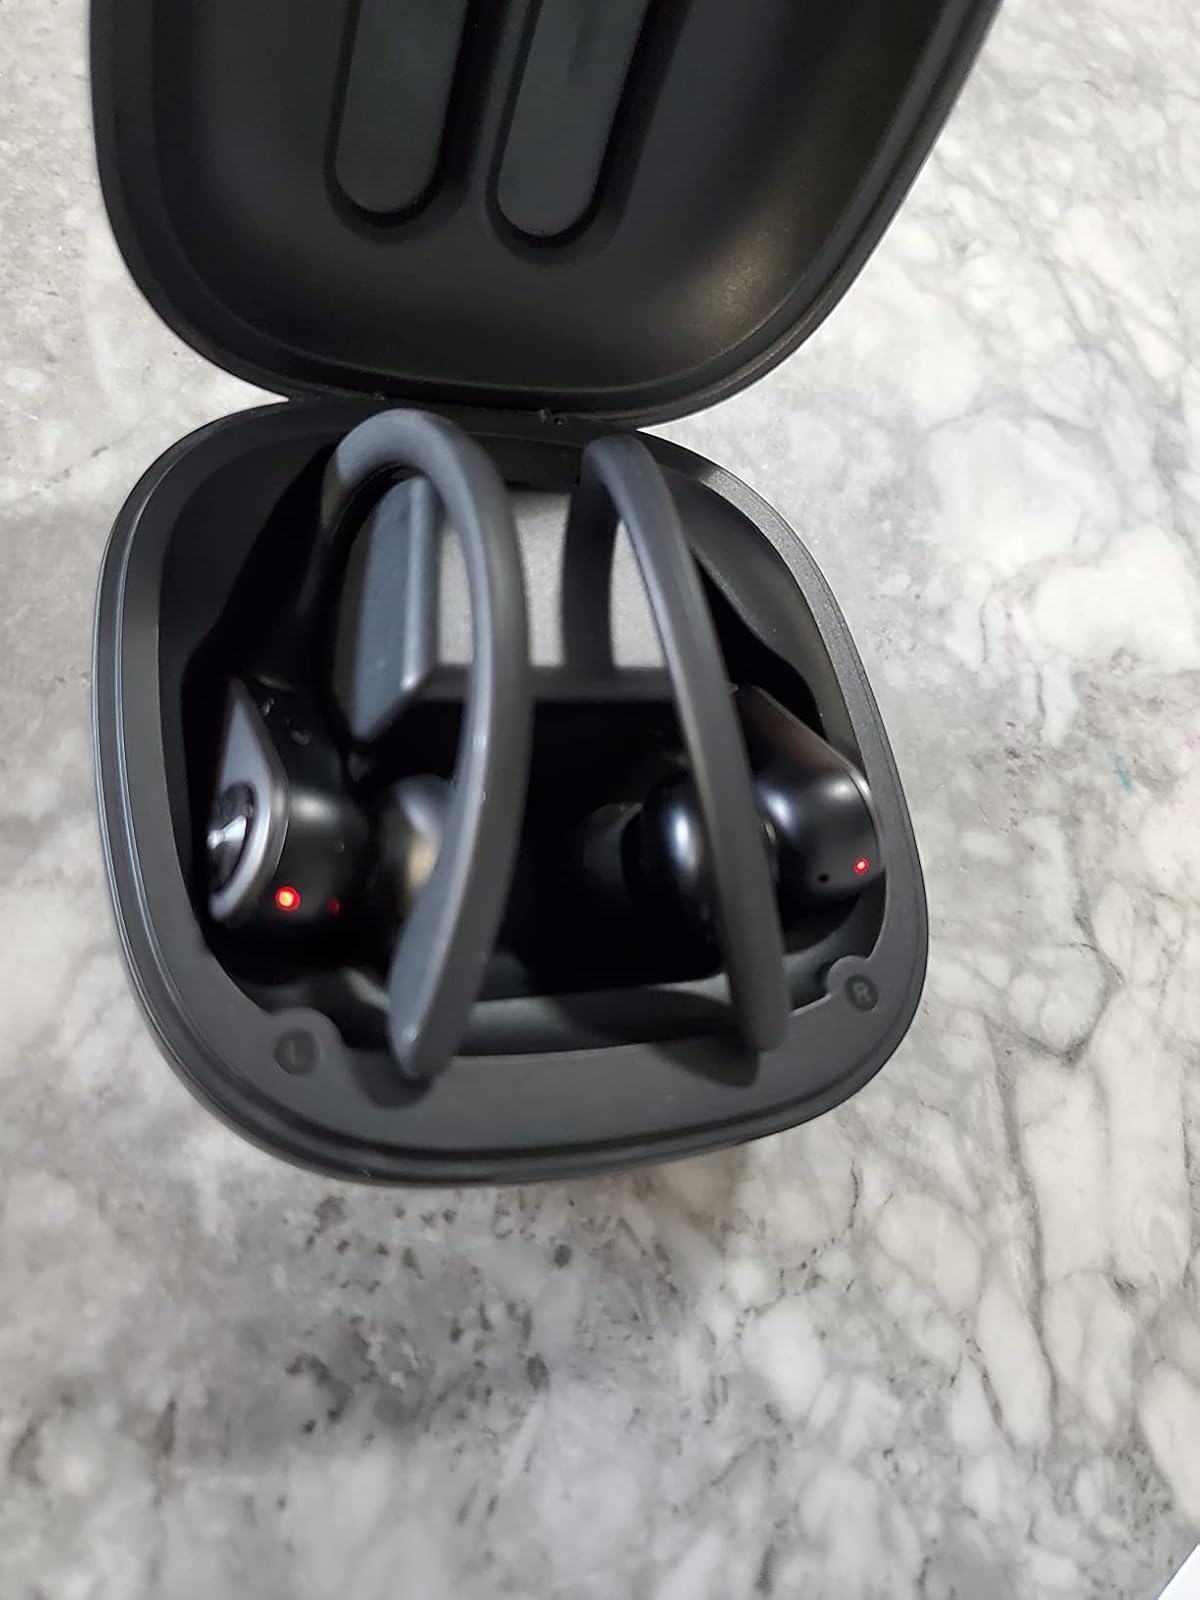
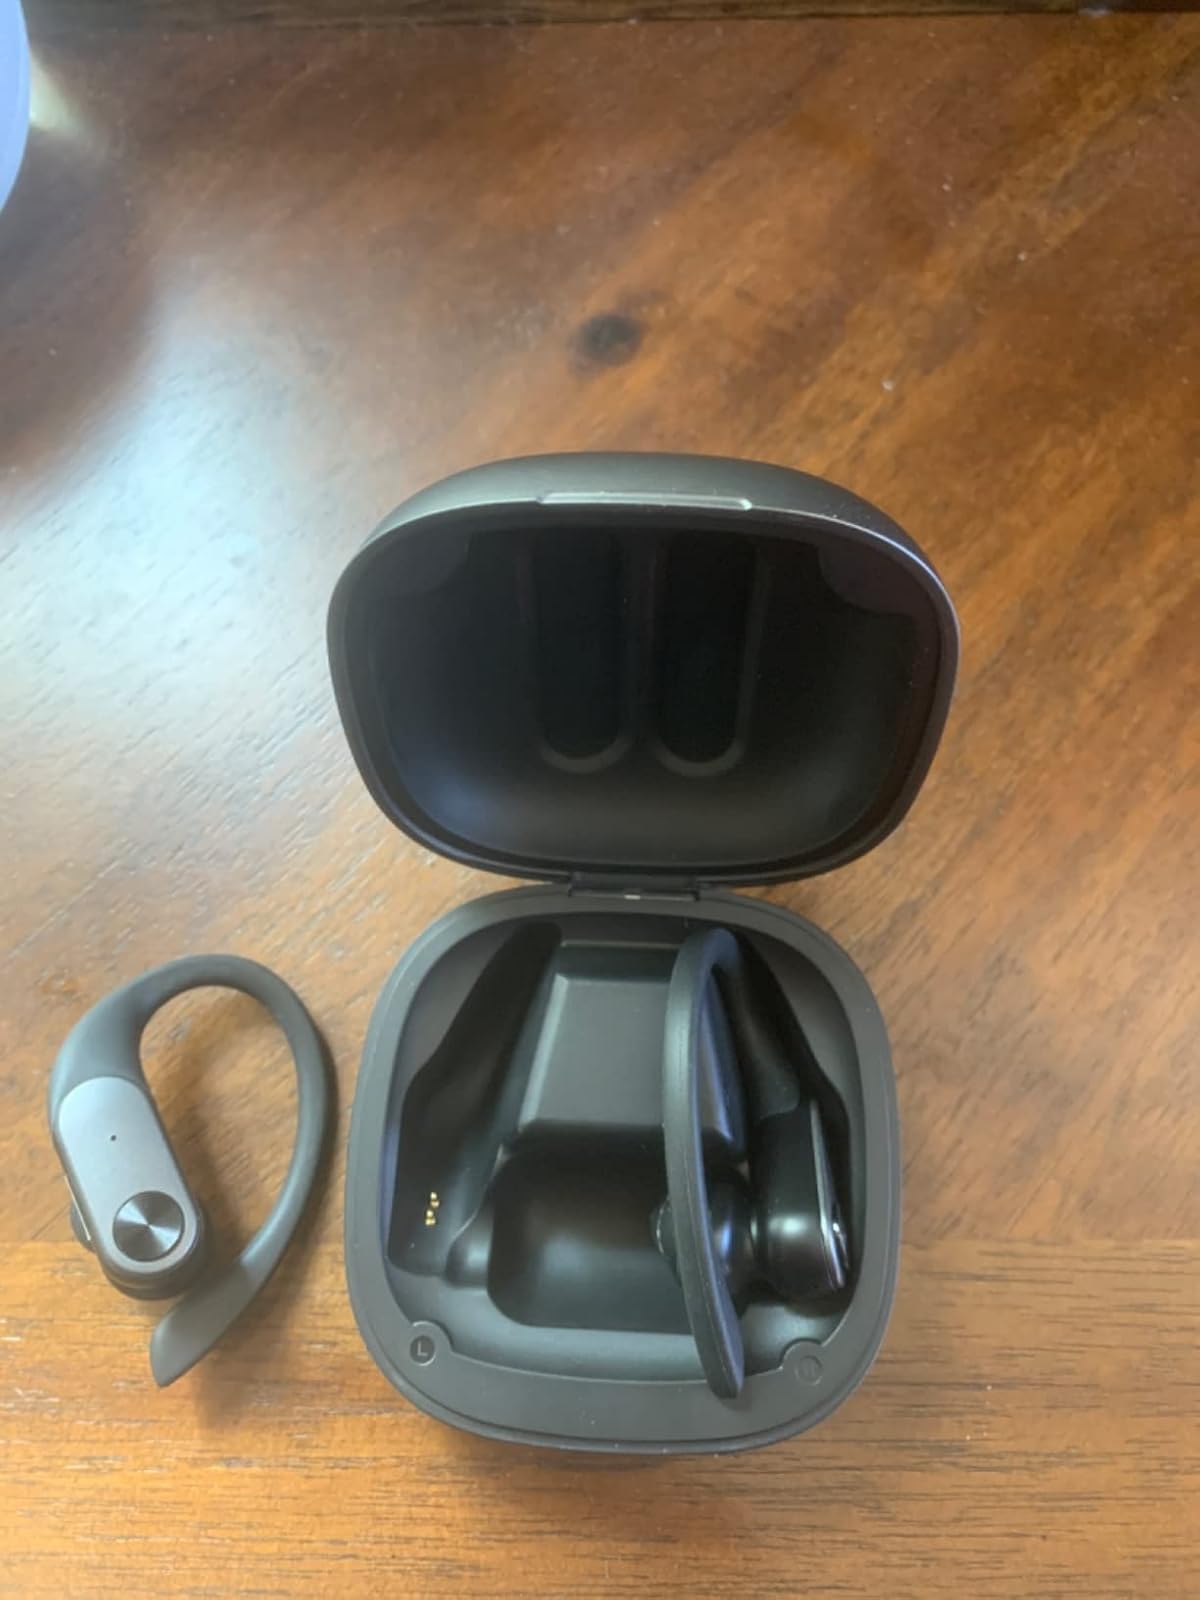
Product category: earbuds
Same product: yes